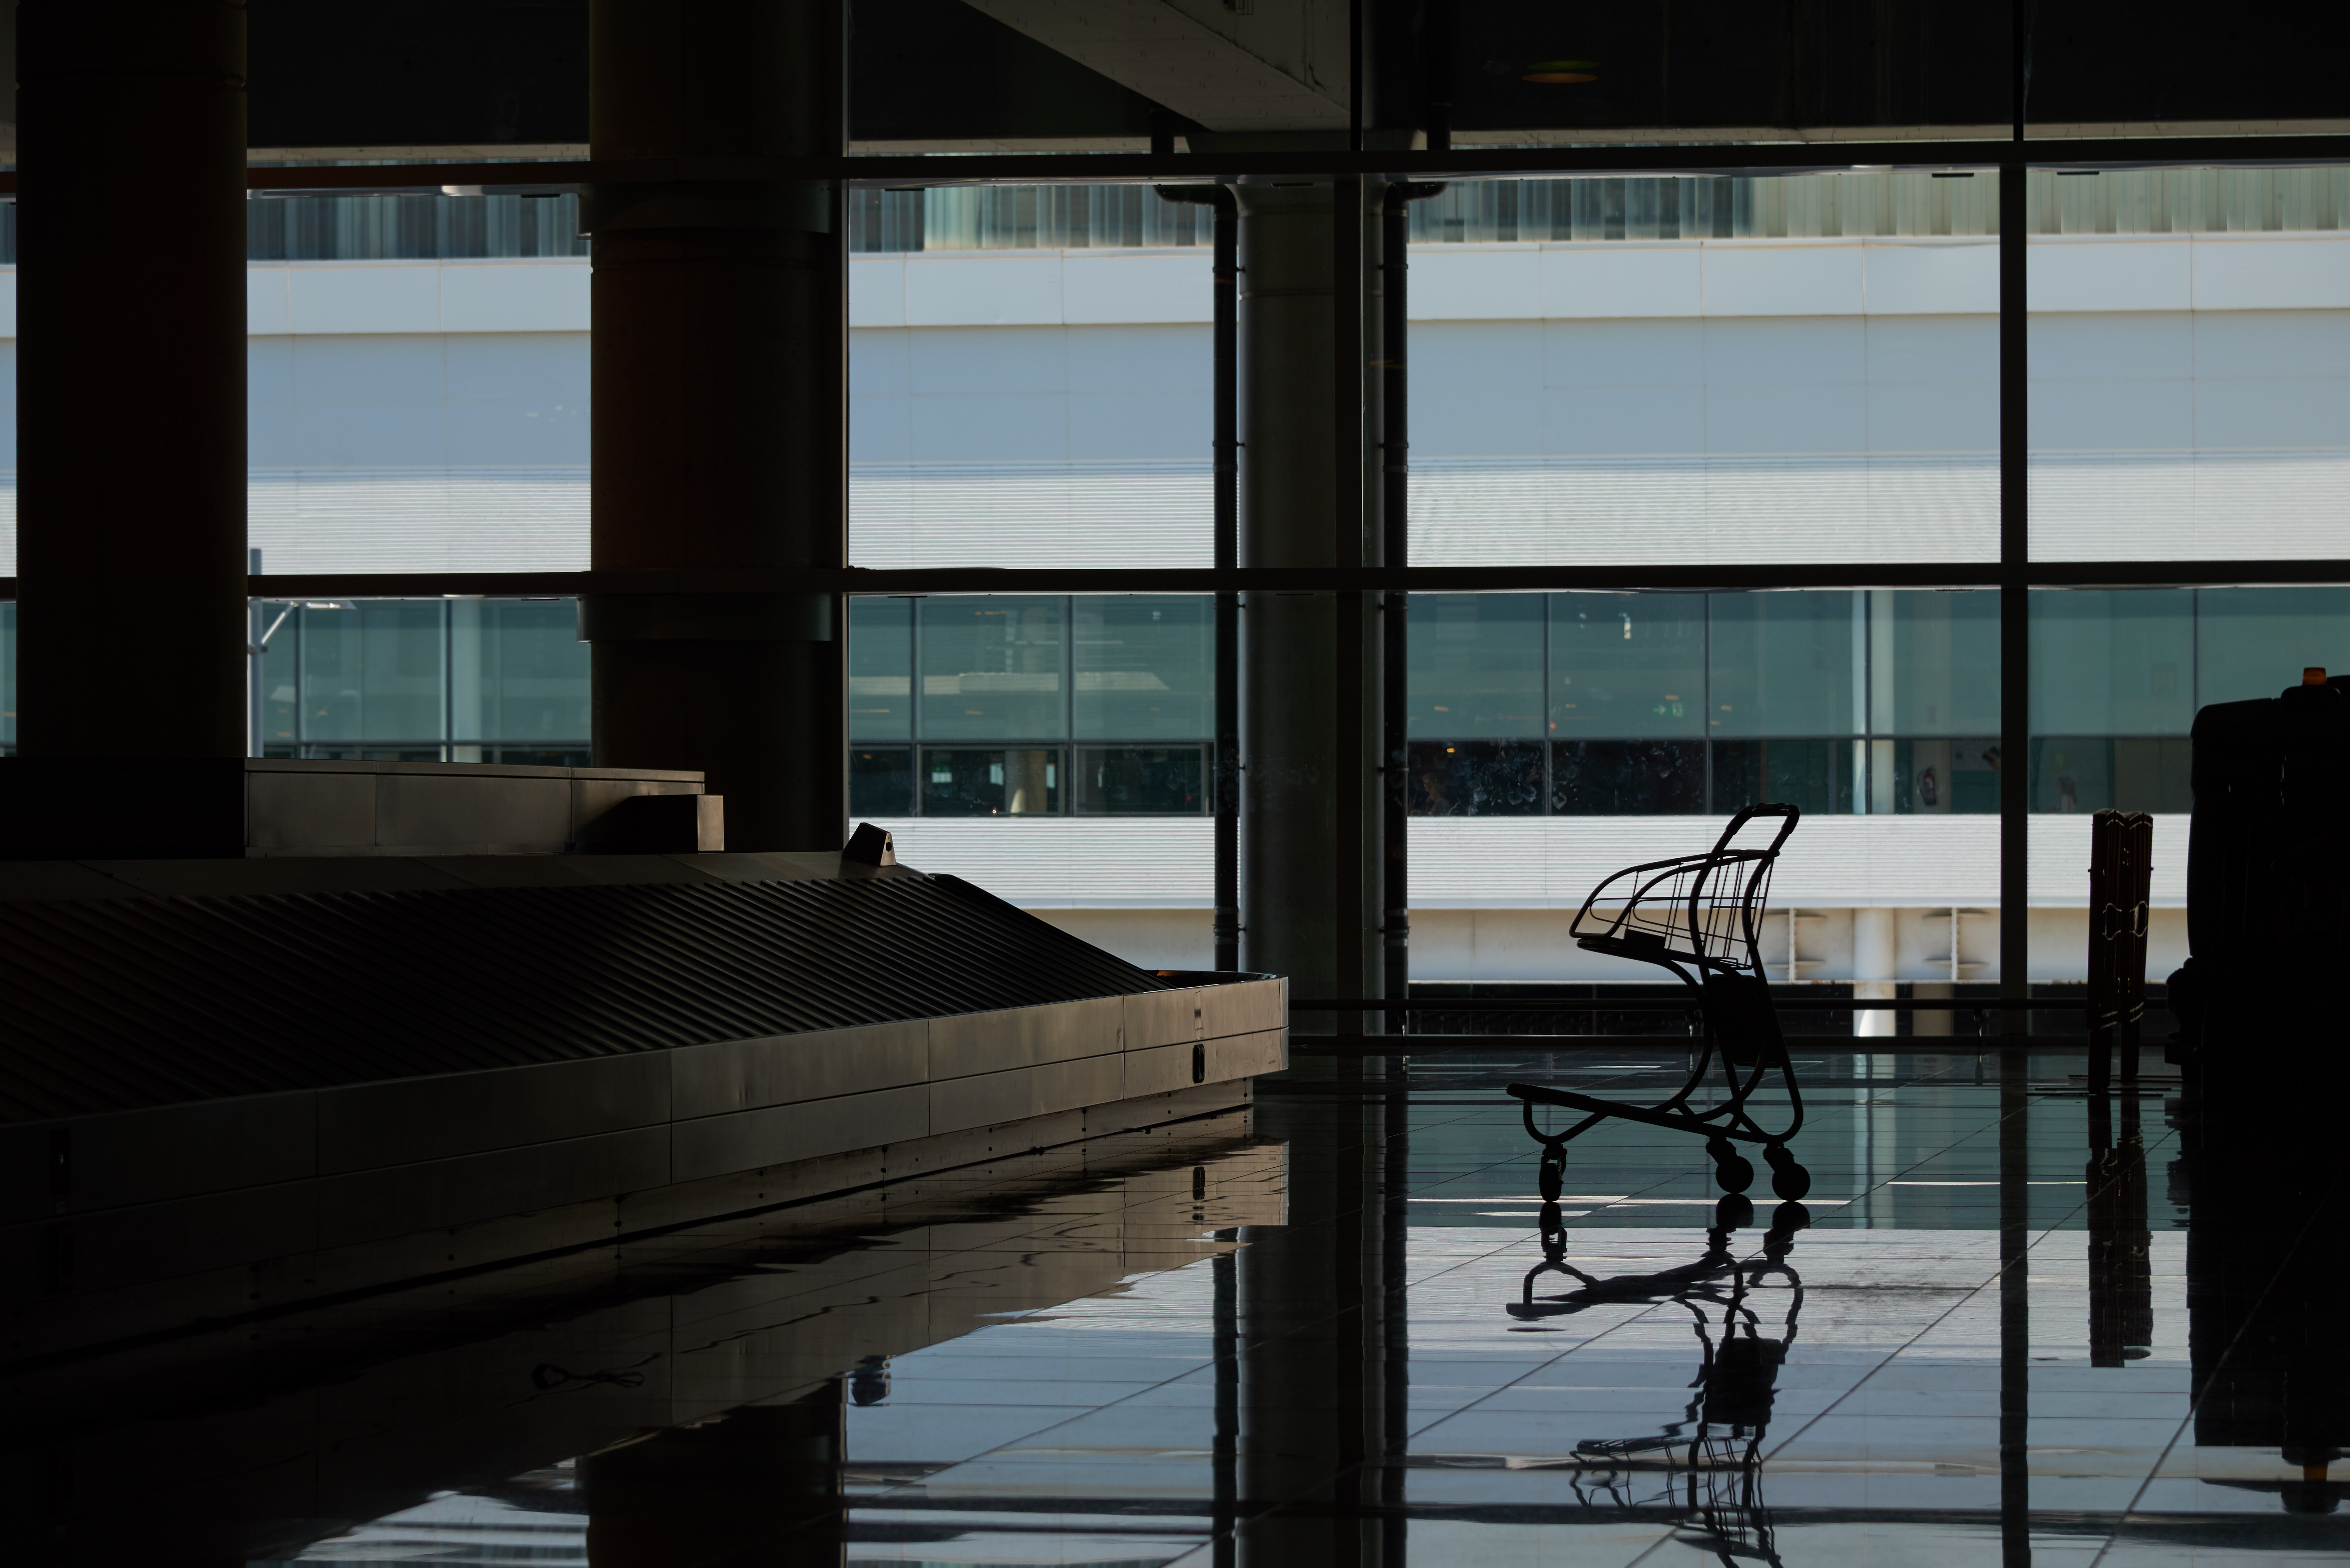
natural, architecture, daylighting, window, building, glass, room, reflection, house, interior design, shade, facade, Tints and shades, city